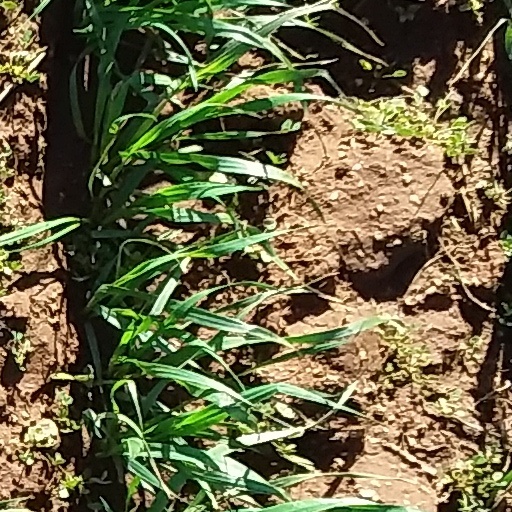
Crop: wheat